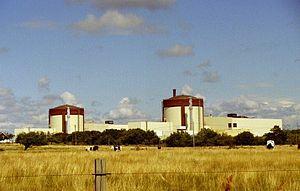
Le programme nucléaire de la Suède commença dès la fin des années 1950, avec la construction de la centrale nucléaire d'Ågesta. Mais après l'accident nucléaire de Three Mile Island, aux États-Unis, la Suède décida d'organiser un référendum en 1980, au cours duquel la sortie du nucléaire civil fut décidée. En février 2009, le gouvernement de centre-droit, dirigé par le premier ministre conservateur Fredrik Reinfeldt, décida de lever le moratoire. Les dix réacteurs encore en activité assurent plus de 50 % de la production d'électricité du pays.